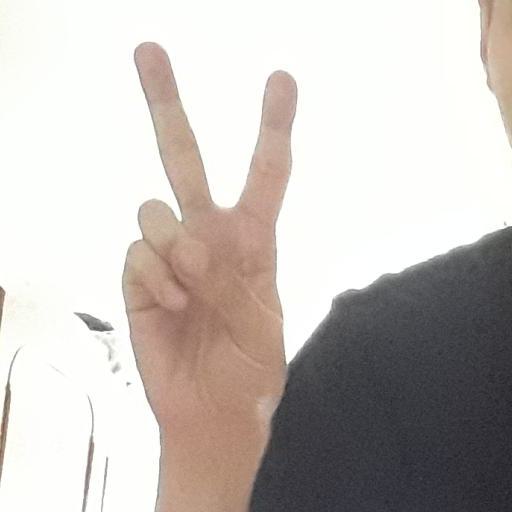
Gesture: peace